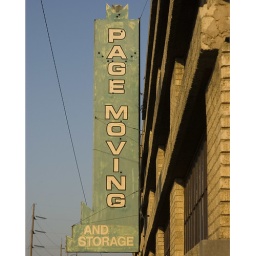
Page Moving sign on 11th street in Tulsa, Oklahoma.